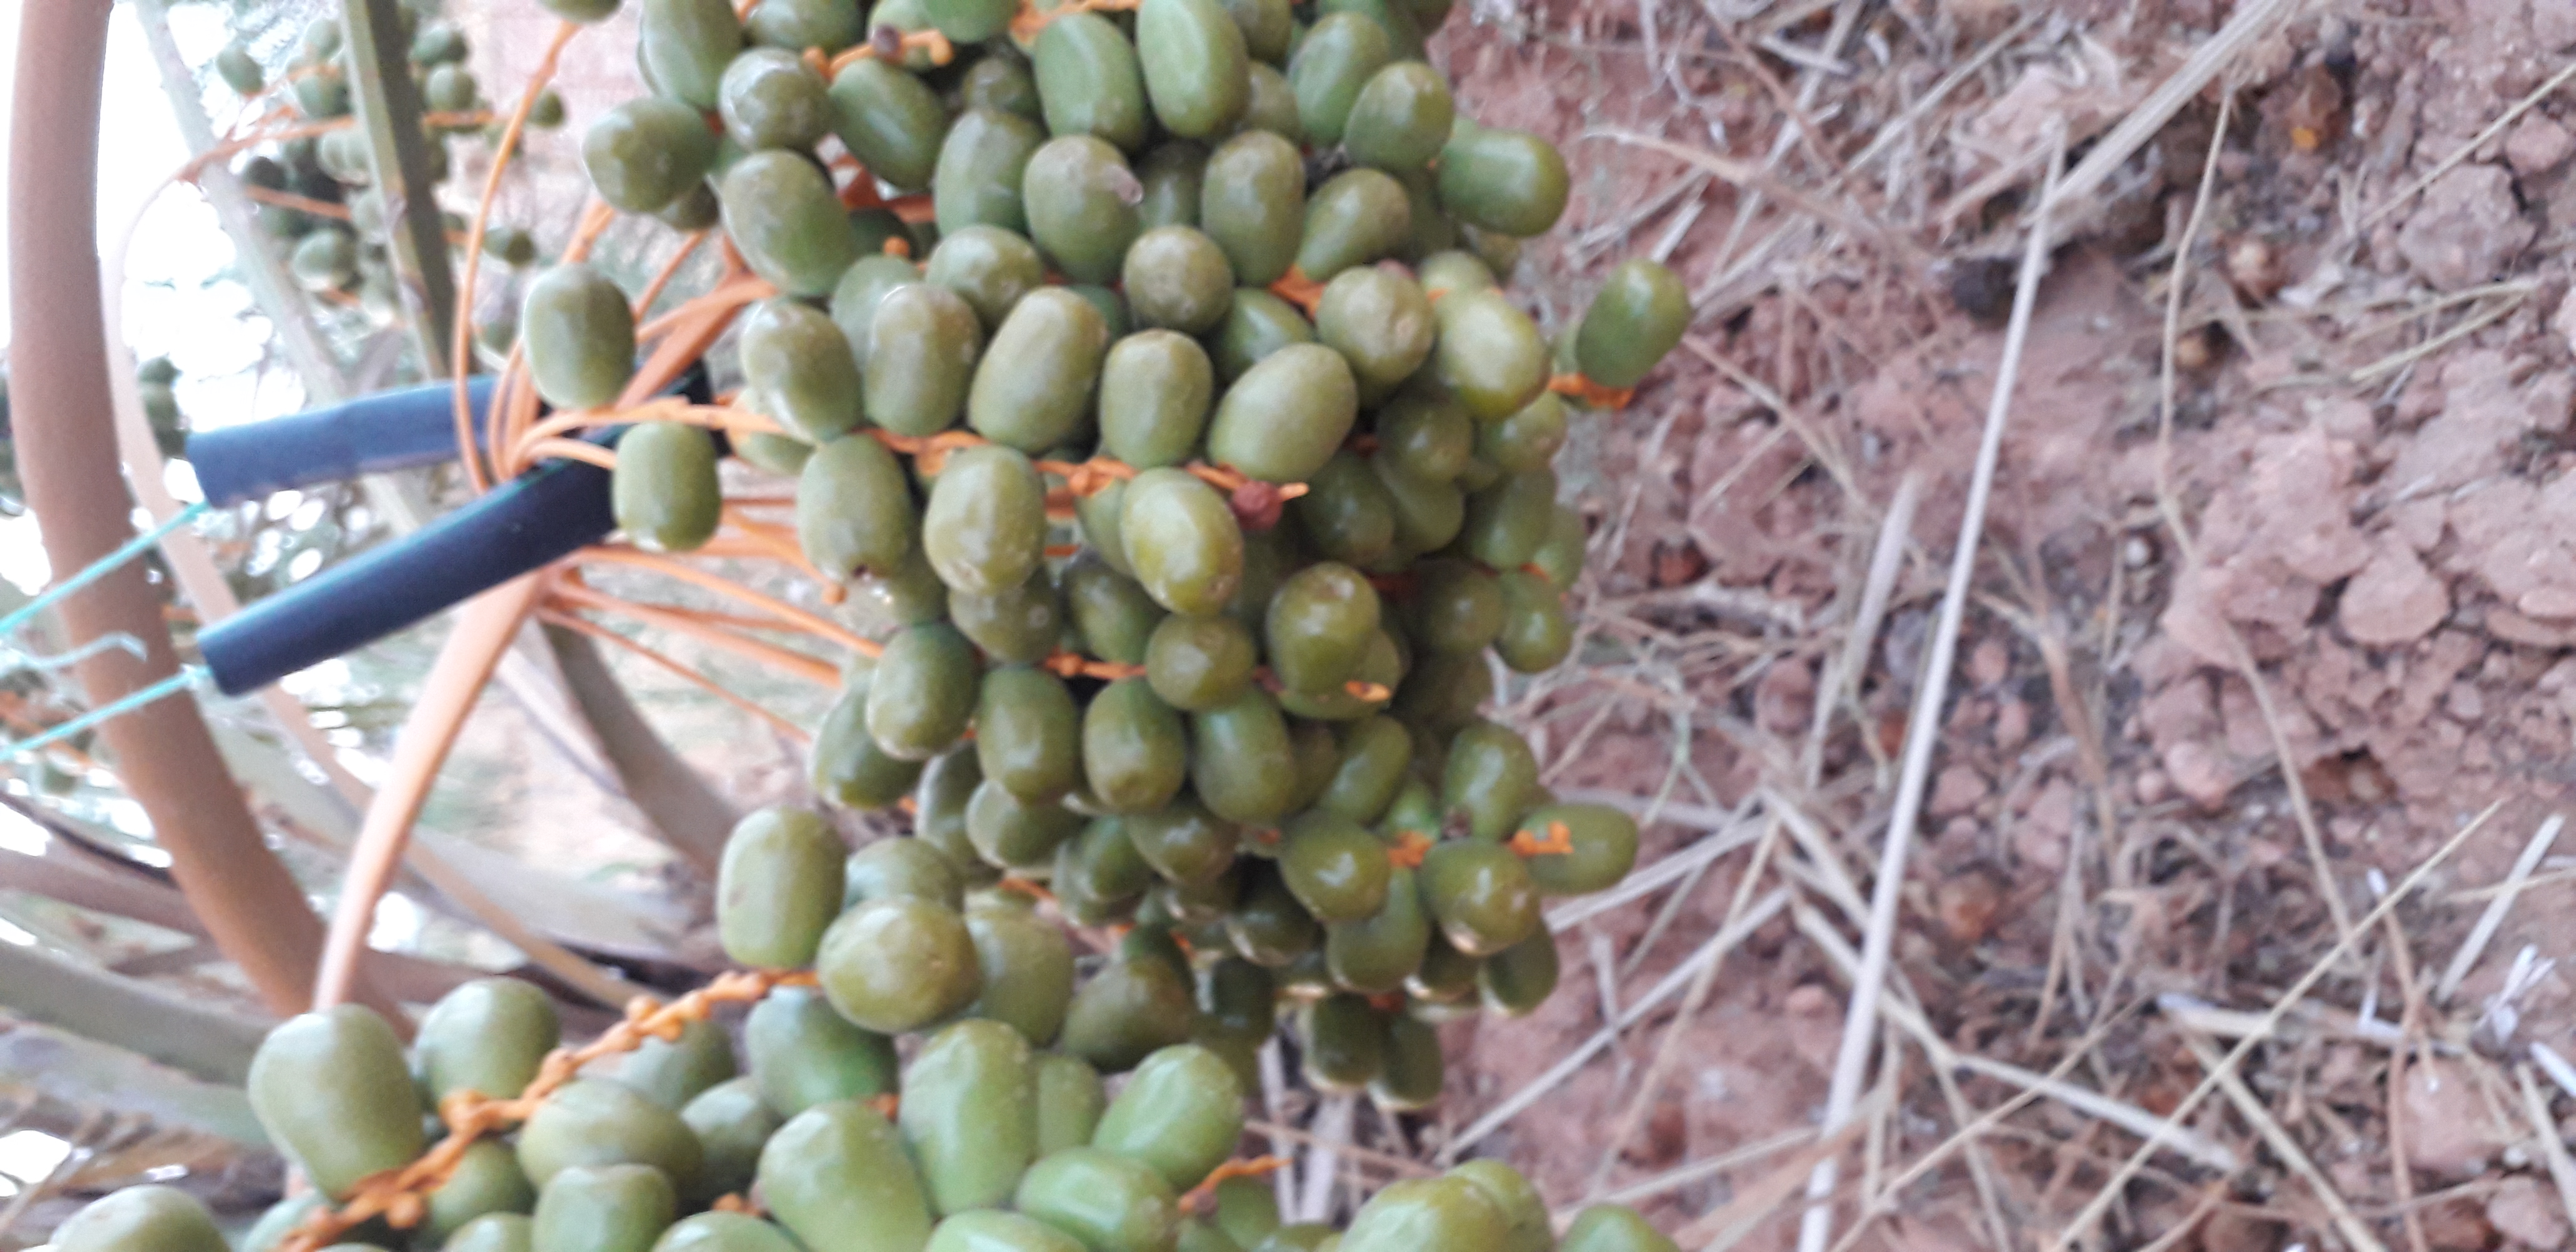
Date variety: Boufagous